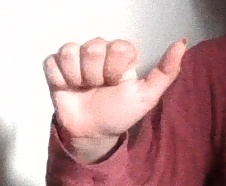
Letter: dhad